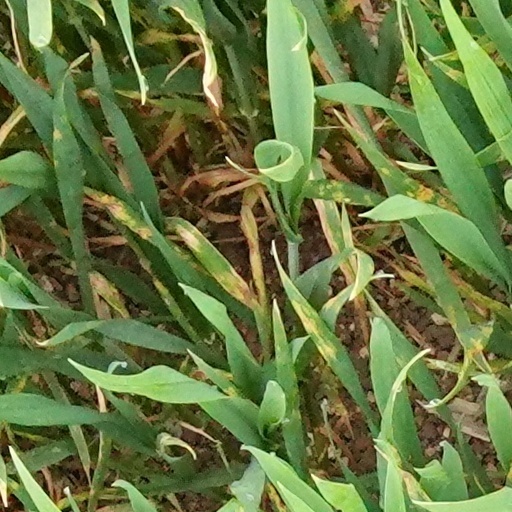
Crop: wheat